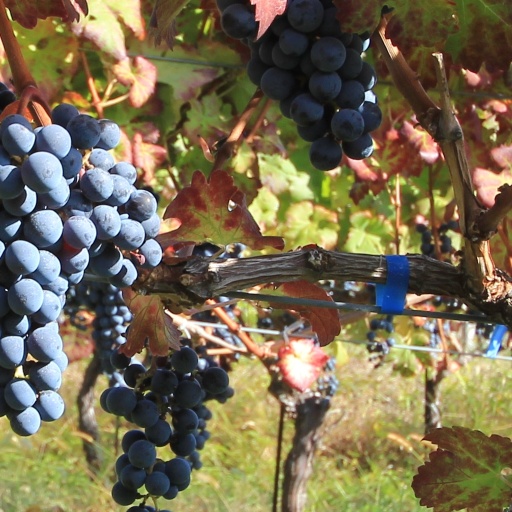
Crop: grape